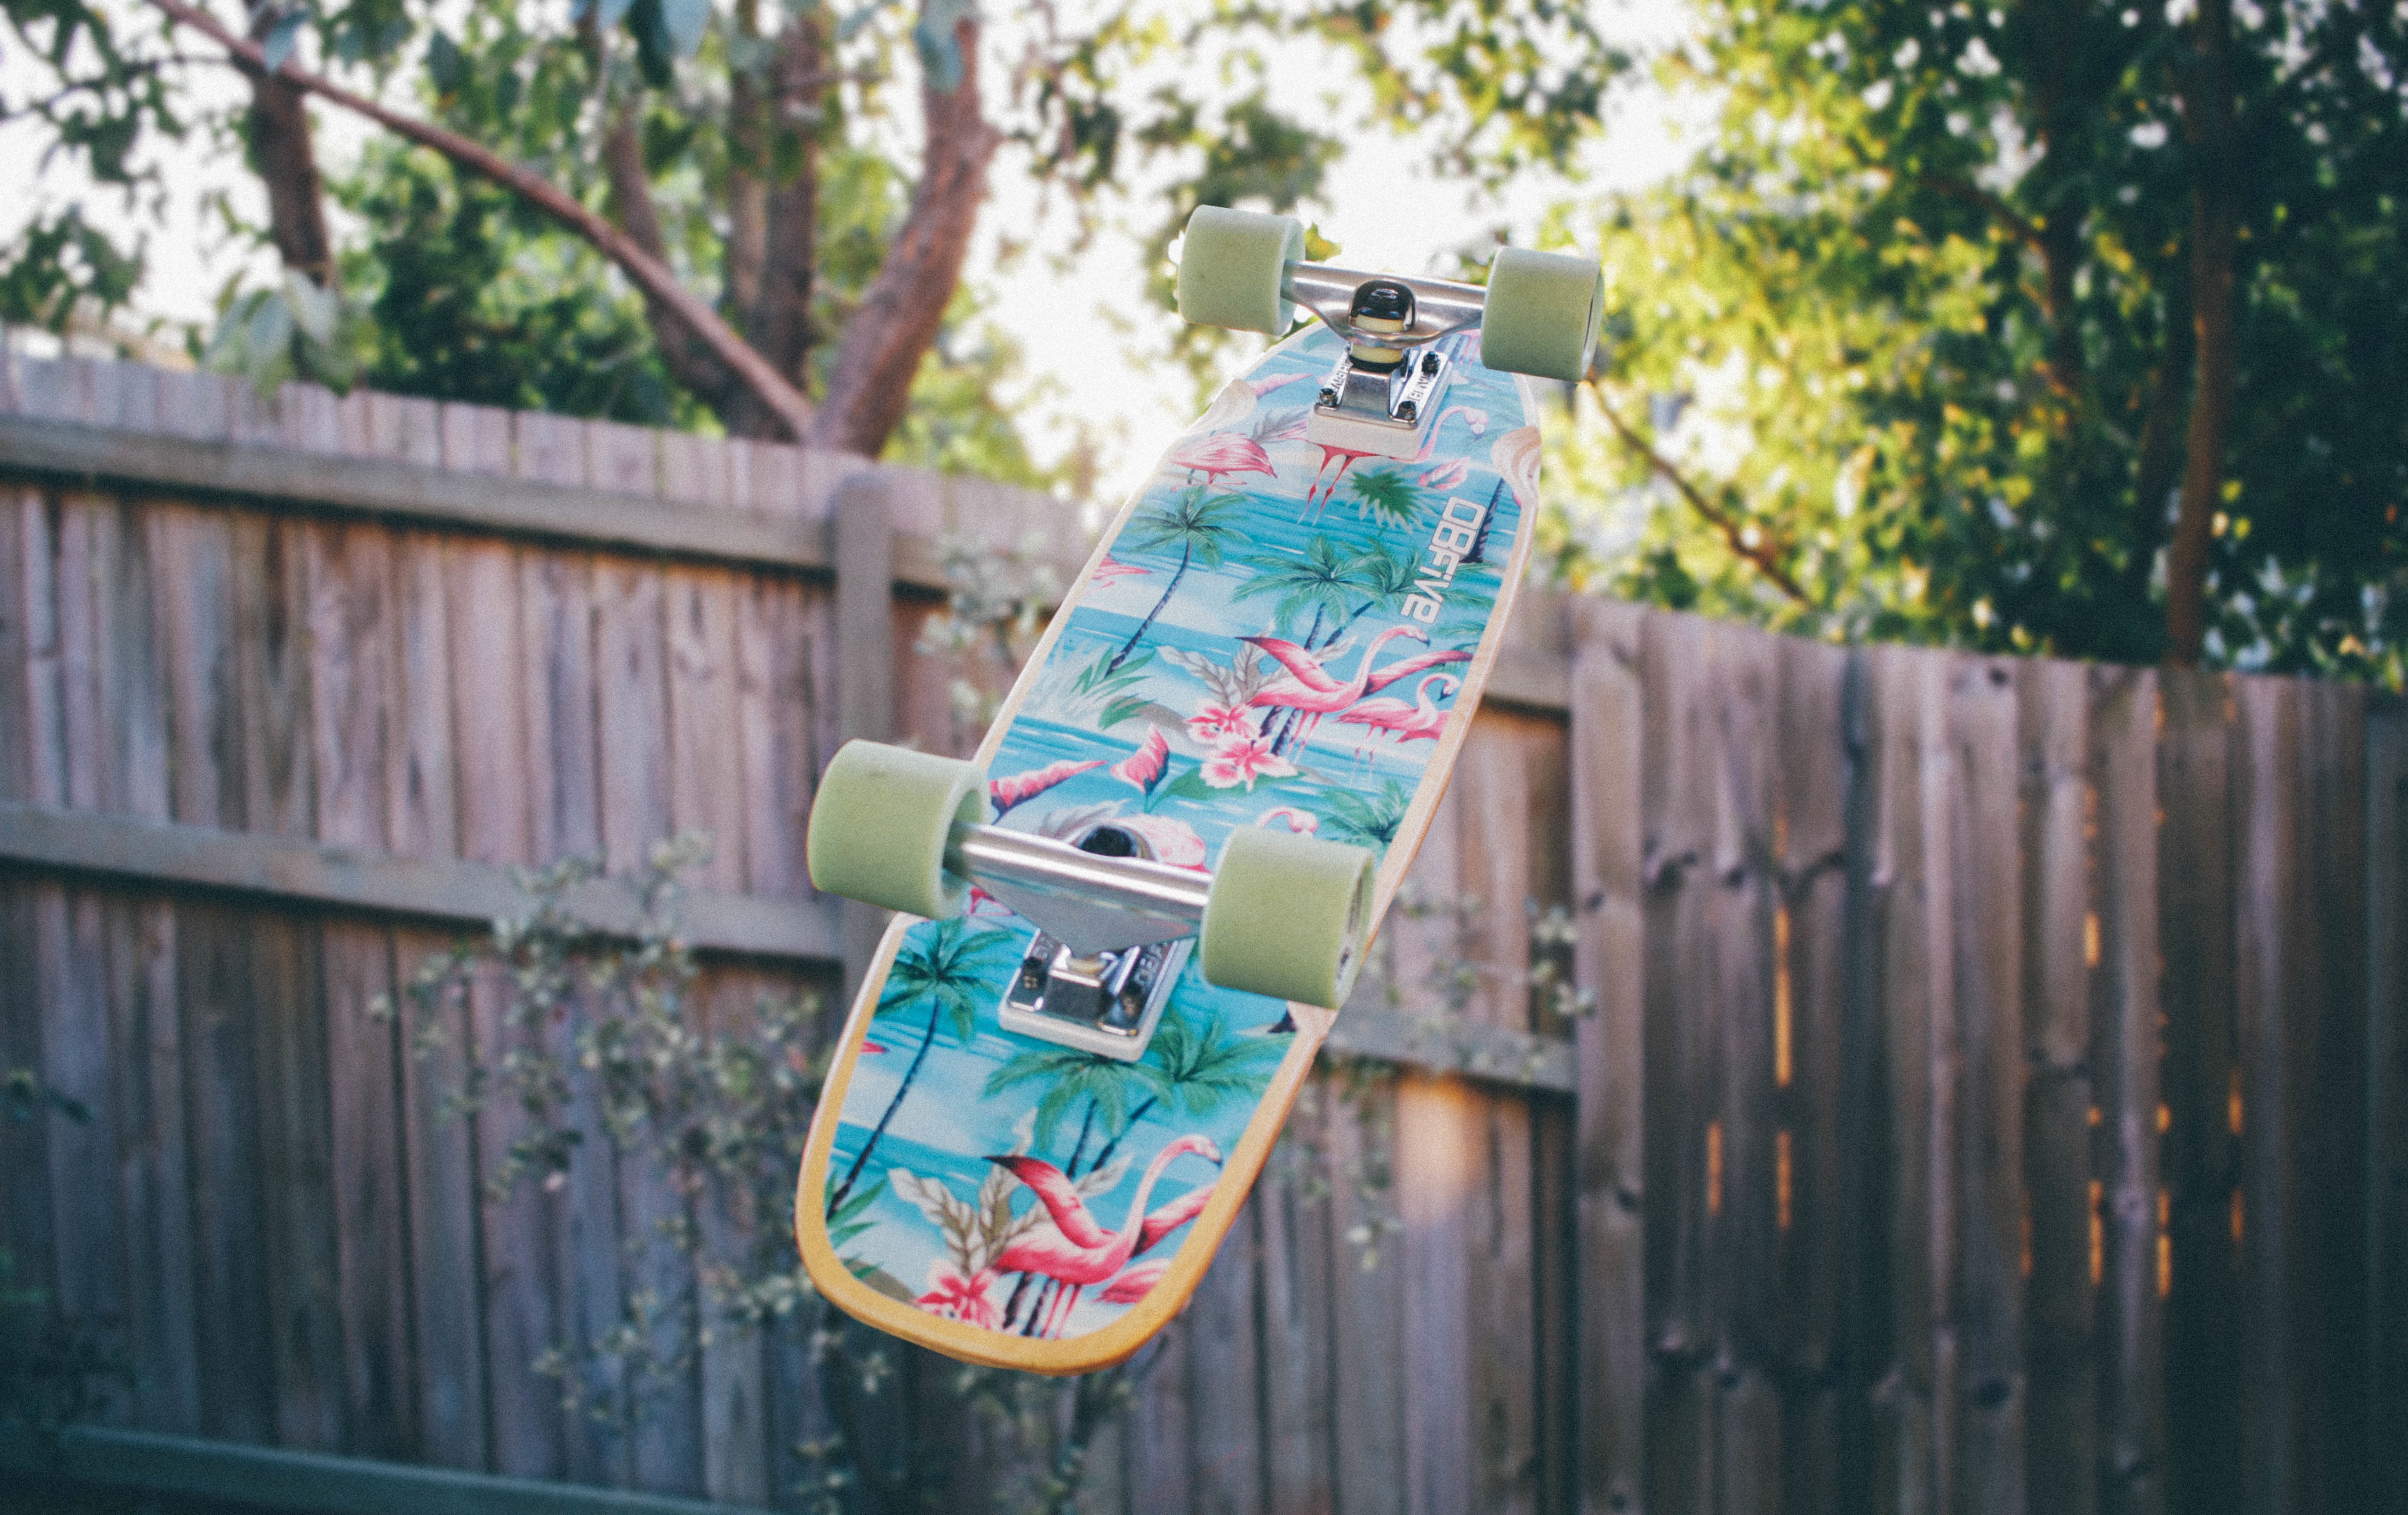
tree, fence, skateboard, skate, spring, green, drink, blue, flamingo